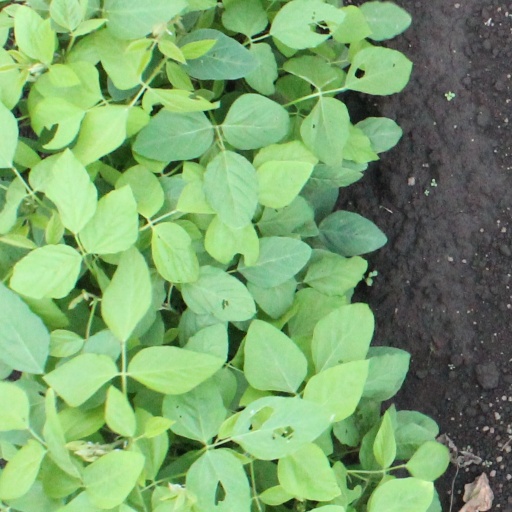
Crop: soybean